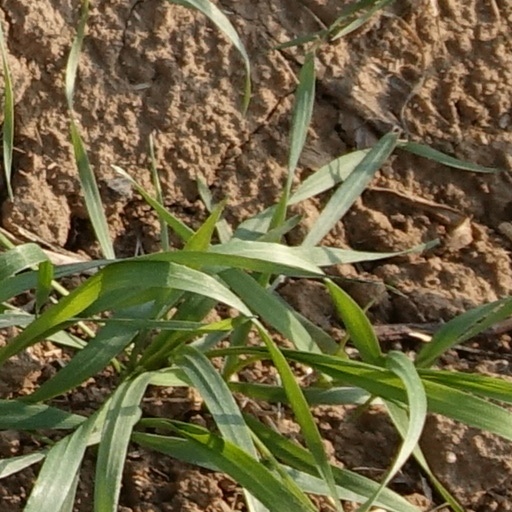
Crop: wheat